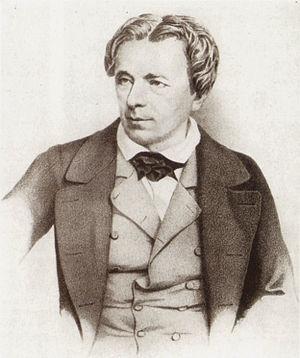
Christof Gottlob Heinrich Friedrich Römer, devenu en 1852 von Römer et usuellement appelé Friedrich Römer est un homme politique libéral allemand. Il a été particulièrement actif durant la révolution de mars et est l'instigateur du parlement croupion allemand.
Le parlement croupion allemand est le nom donné aux députés issus du parlement de Francfort, la première assemblée nationale allemande élue, ayant décidé de continuer à siéger après son déménagement vers Stuttgart.